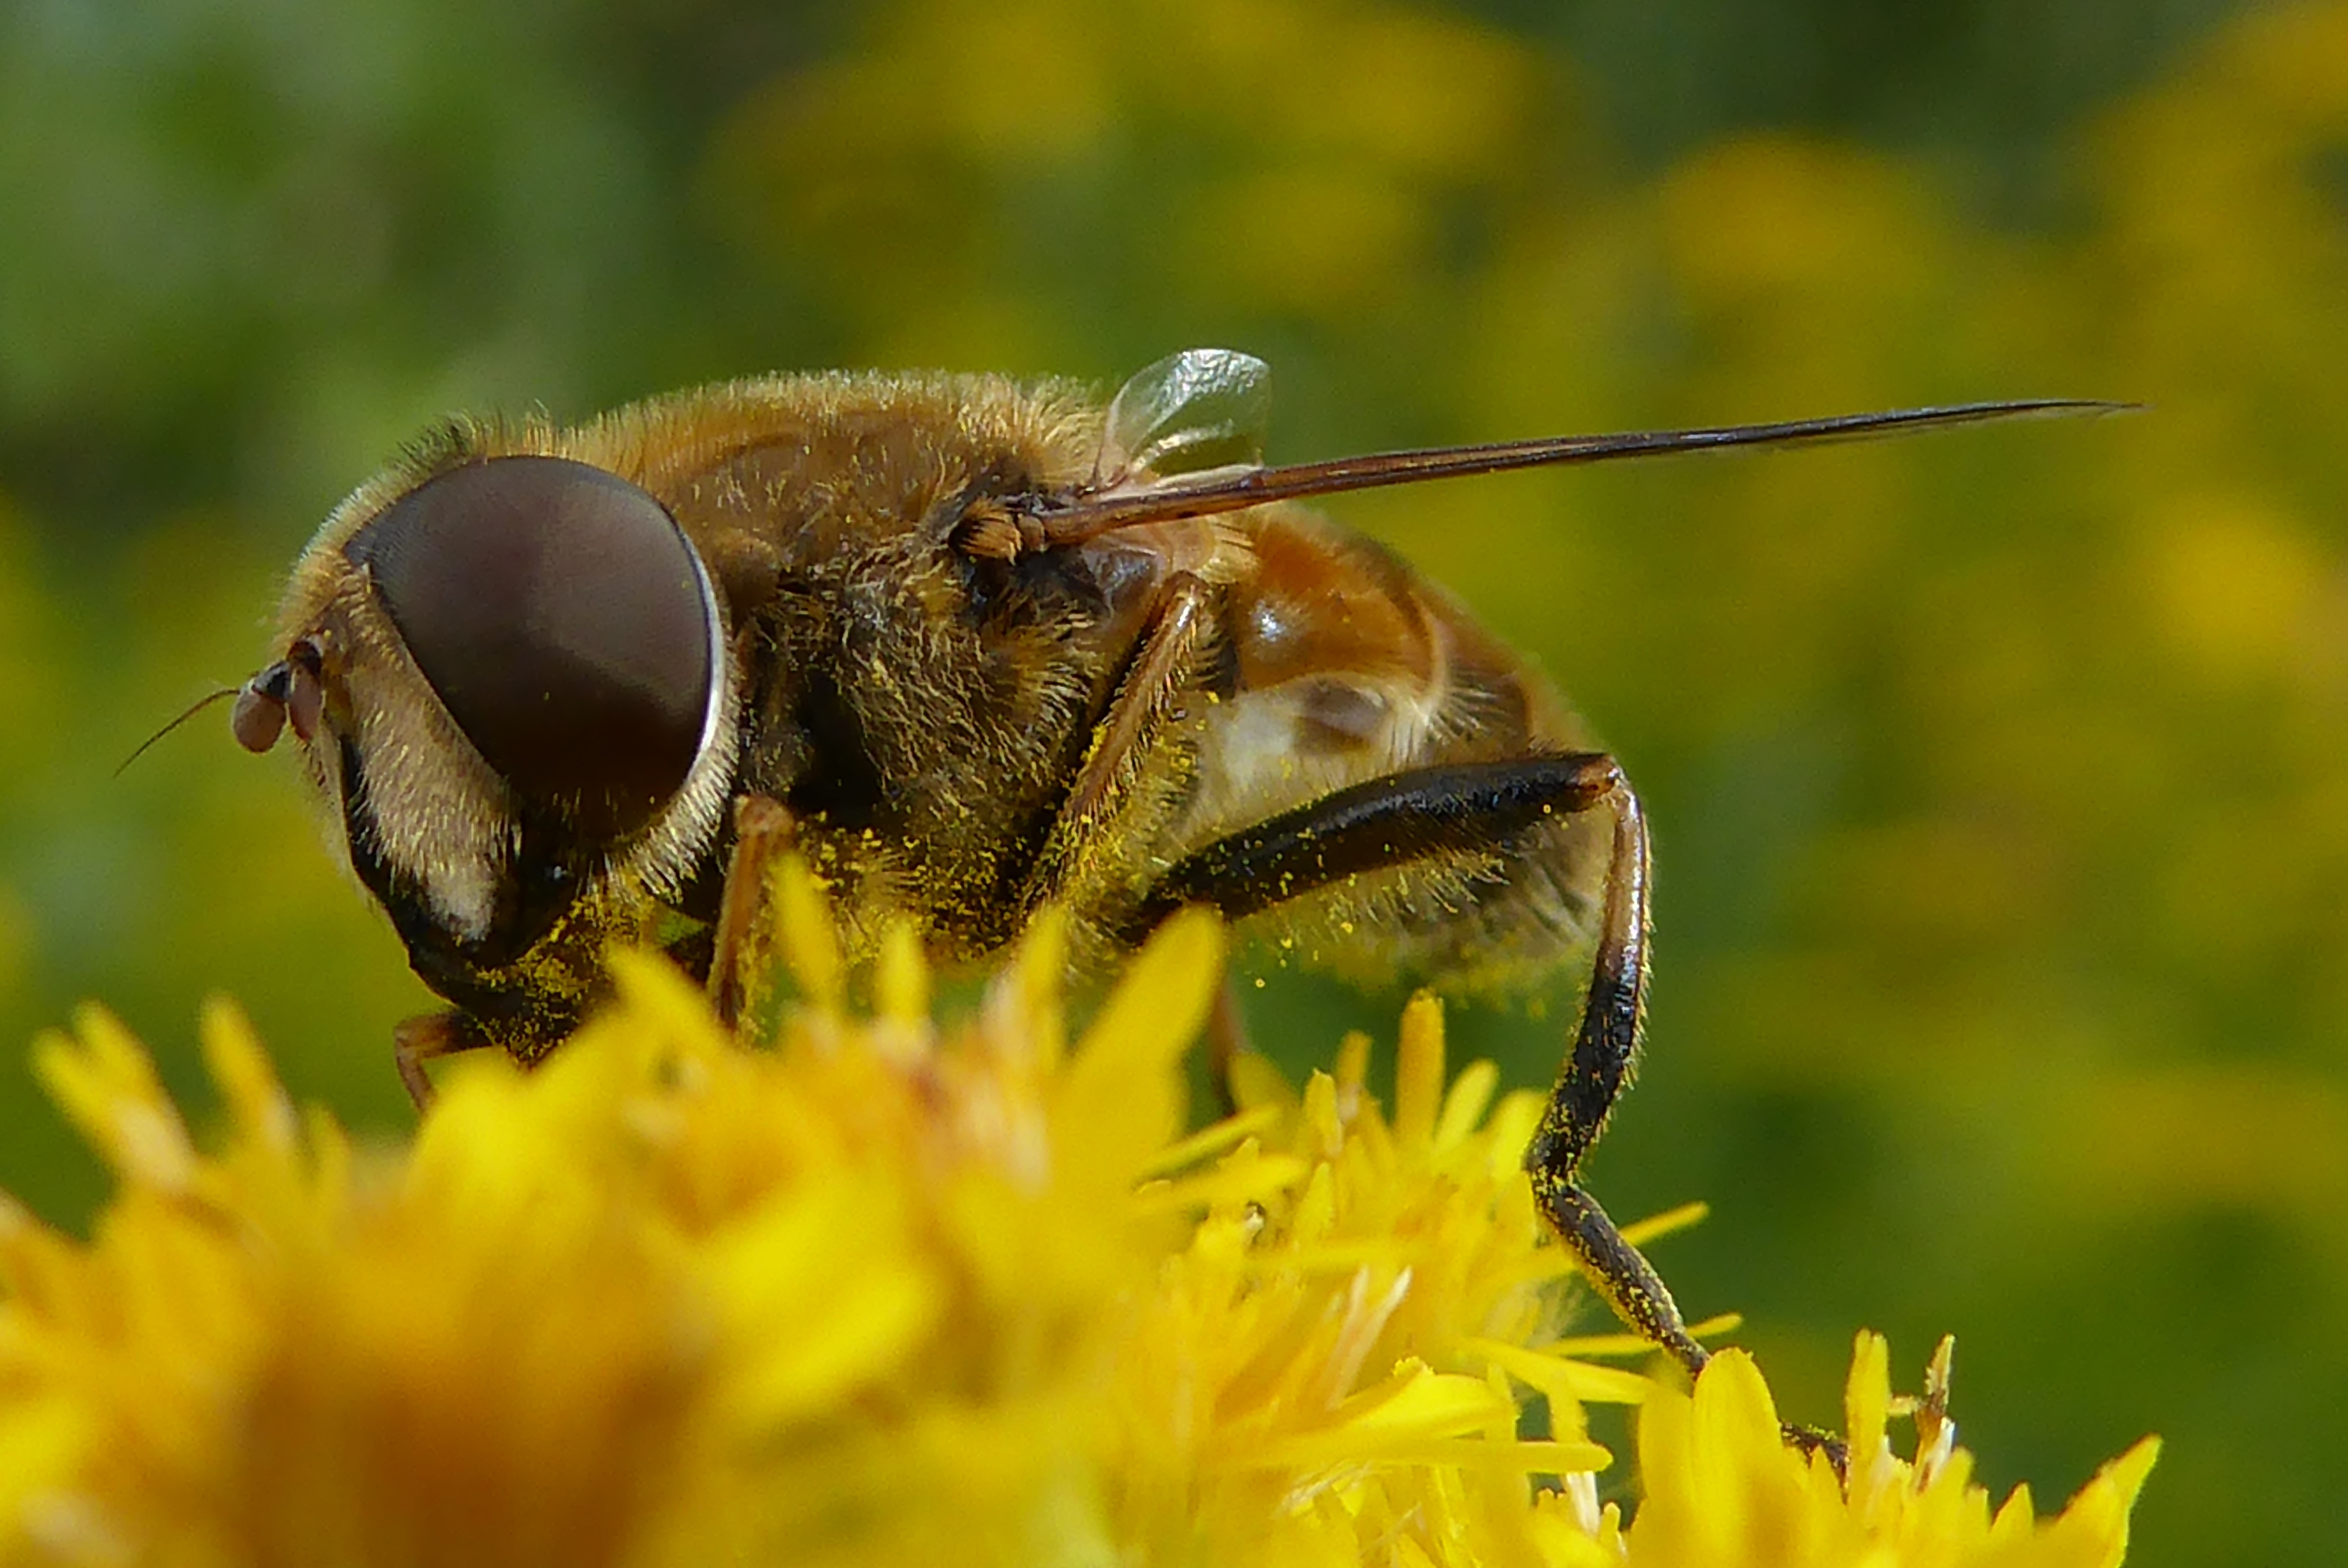
nature, photography, meadow, flower, bloom, fly, honey, wildlife, pollen, insect, bug, pollinate, yellow, garden, flora, fauna, invertebrate, flowers, close up, bee, insects, bumblebee, nectar, bees, beehive, macro photography, honey bee, pollinator, insects hotel, membrane winged insect